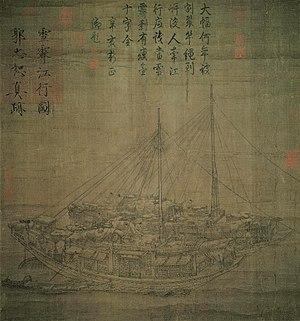
L'économie de la Chine sous la dynastie Song est marquée par une expansion commerciale, une prospérité financière, une ouverture commerciale croissante et une révolution dans la productivité agricole. La croissance des finances privées stimule le développement du marché à l'échelle nationale qui relie les provinces côtières à l'intérieur. L'économie Song donne naissance à une énorme explosion démographique, issue de l'augmentation de la culture agricole au cours des Xᵉ et XIᵉ siècles qui a doublé la population totale de la Chine, qui atteint 100 millions d'individus.
Guo Zhongshu ou Kouo Tchong-Chou ou Kuo Chung-Shu, surnom : Shuxian. Peintre chinois du Xᵉ siècle, originaire du Luoyang, ville de la province du Henan en Chine. Ses dates de naissance et de décès ne sont pas connues, on sait qu'il est actif dans la seconde moitié du Xᵉ siècle.
La dynastie Song est une dynastie qui a régné en Chine entre 960 et 1279. Elle a succédé à la période des Cinq Dynasties et des Dix Royaumes et a été suivie par la dynastie Yuan. Il s'agit du premier gouvernement au monde à émettre des billets de banque. Cette dynastie a également vu la première désignation du vrai Nord à l'aide d'une boussole.
La dynastie Song apporte les avancées techniques les plus significatives de l'histoire de la Chine, dont la plupart émanent des talentueux fonctionnaires recrutés par les examens impériaux.